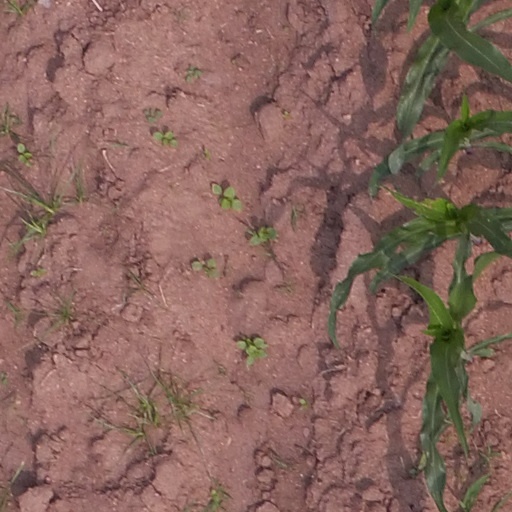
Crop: maize; corn